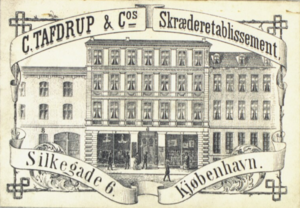
Silkegade / Historie
C, Tafdrup & Cos Skræderetablissement i nr. 6.
Silkegade er en gade i Indre By i København. Den strækker sig fra Købmagergade til Pilestræde på nordsiden af stormagasinet Illum.